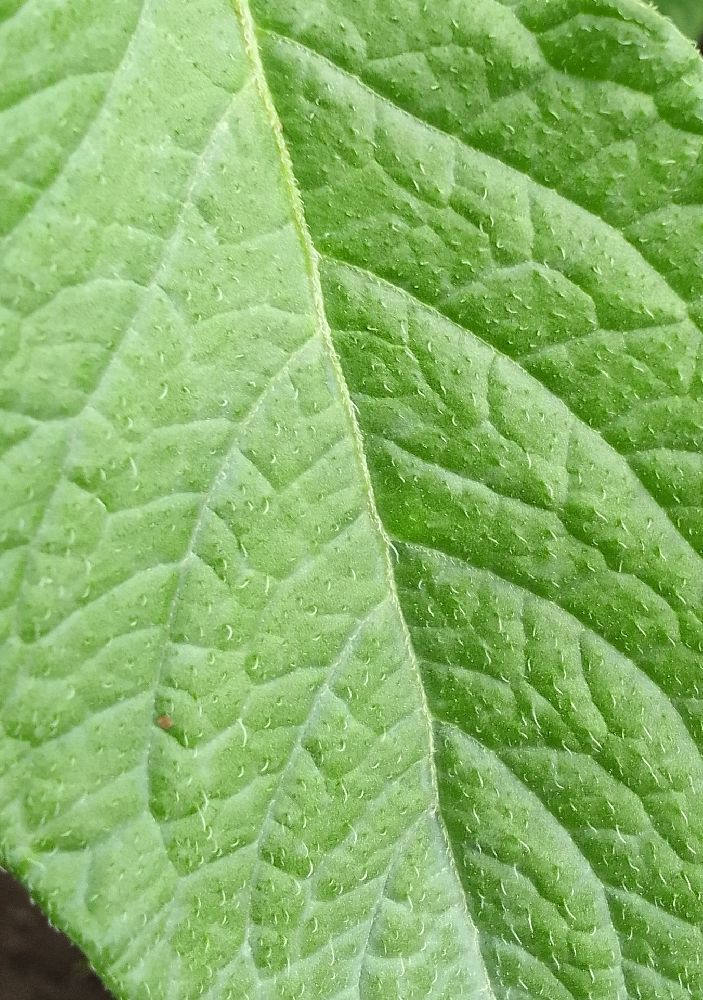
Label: Healthy